High Court of Justiciary

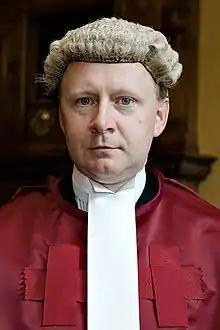
Alan Turnbull, Lord Turnbull, one of the lead prosecutors in the Pan Am Flight 103 bombing trial

From May 2000 until March 2002 the High Court of Justiciary sat as the Scottish Court in the Netherlands to try Abdelbaset al-Megrahi and Lamin Khalifah Fhimah for the bombing of Pan Am Flight 103. The Pan Am Flight 103 bombing trial required a treaty between the Government of the United Kingdom and Government of the Kingdom of the Netherlands which created extraterritoriality for the Scottish Court, with Camp Zeist in Utrecht (a disused United States Air Force base) made a subject of Scots law.